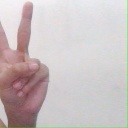
अक्षर: क